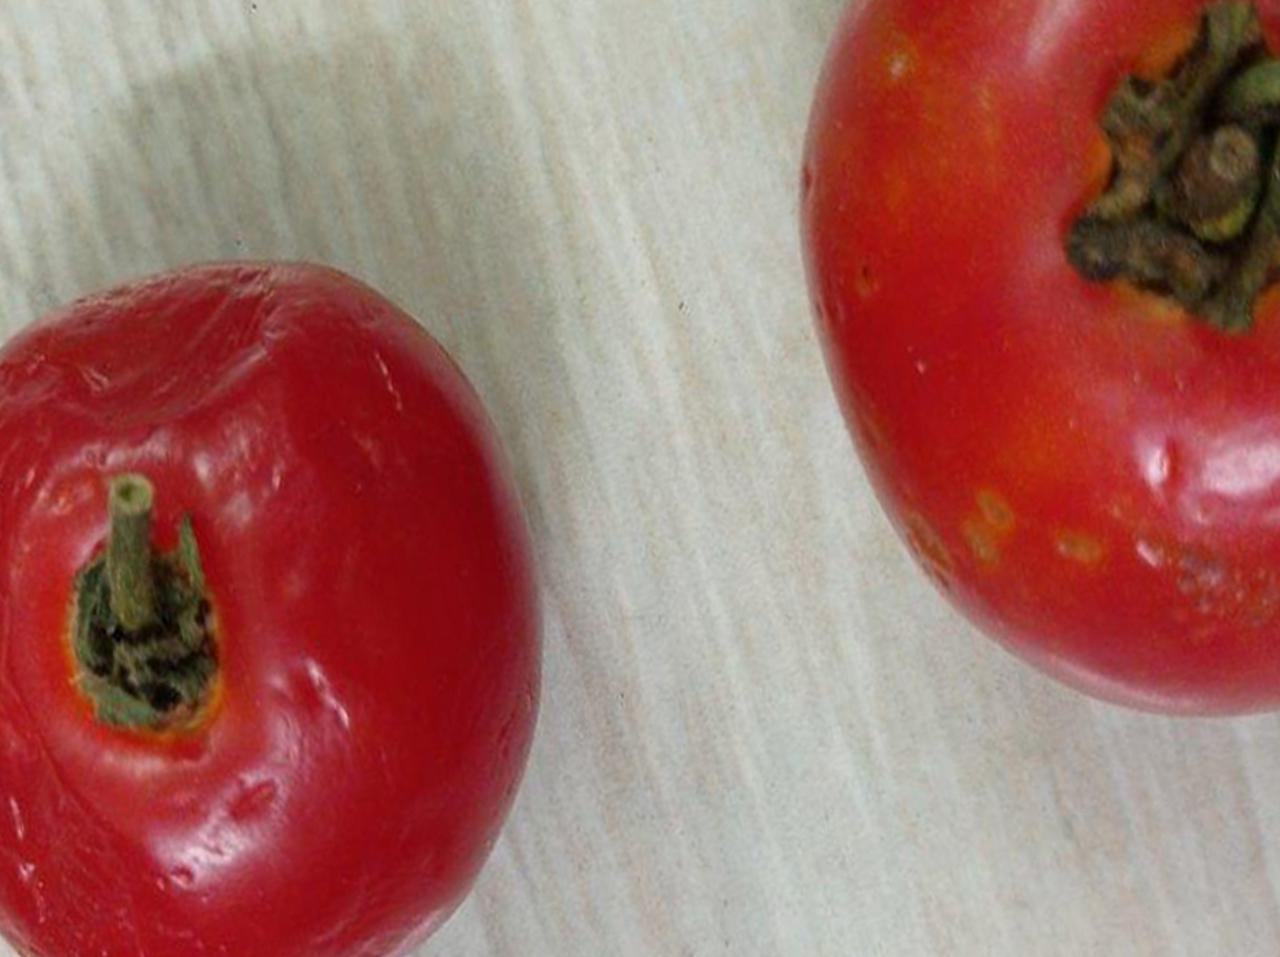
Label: Rotten